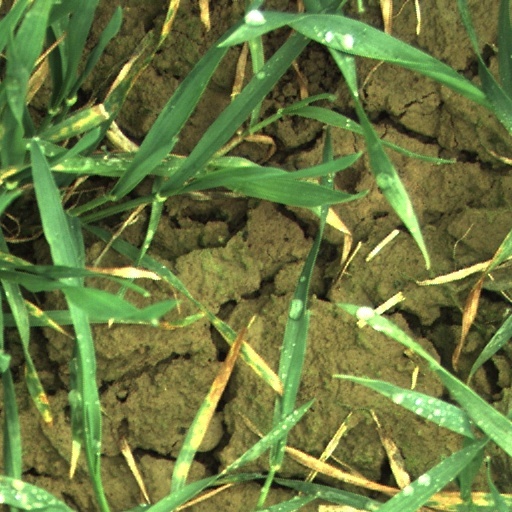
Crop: wheat